List of Top Country Albums number ones of 1994

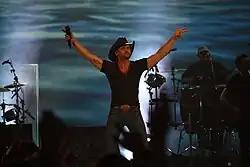
"Not a Moment Too Soon" was the first number one for Tim McGraw. It spent 29 weeks in the top spot.

Top Country Albums is a chart that ranks the top-performing country music albums in the United States, published by "Billboard". In 1994, 10 different albums topped the chart, based on electronic point of sale data provided by SoundScan Inc.